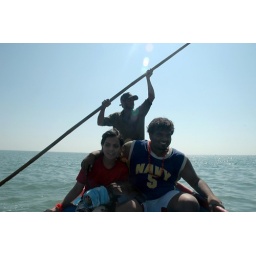
arriving by boat to a secluded gokarna beach